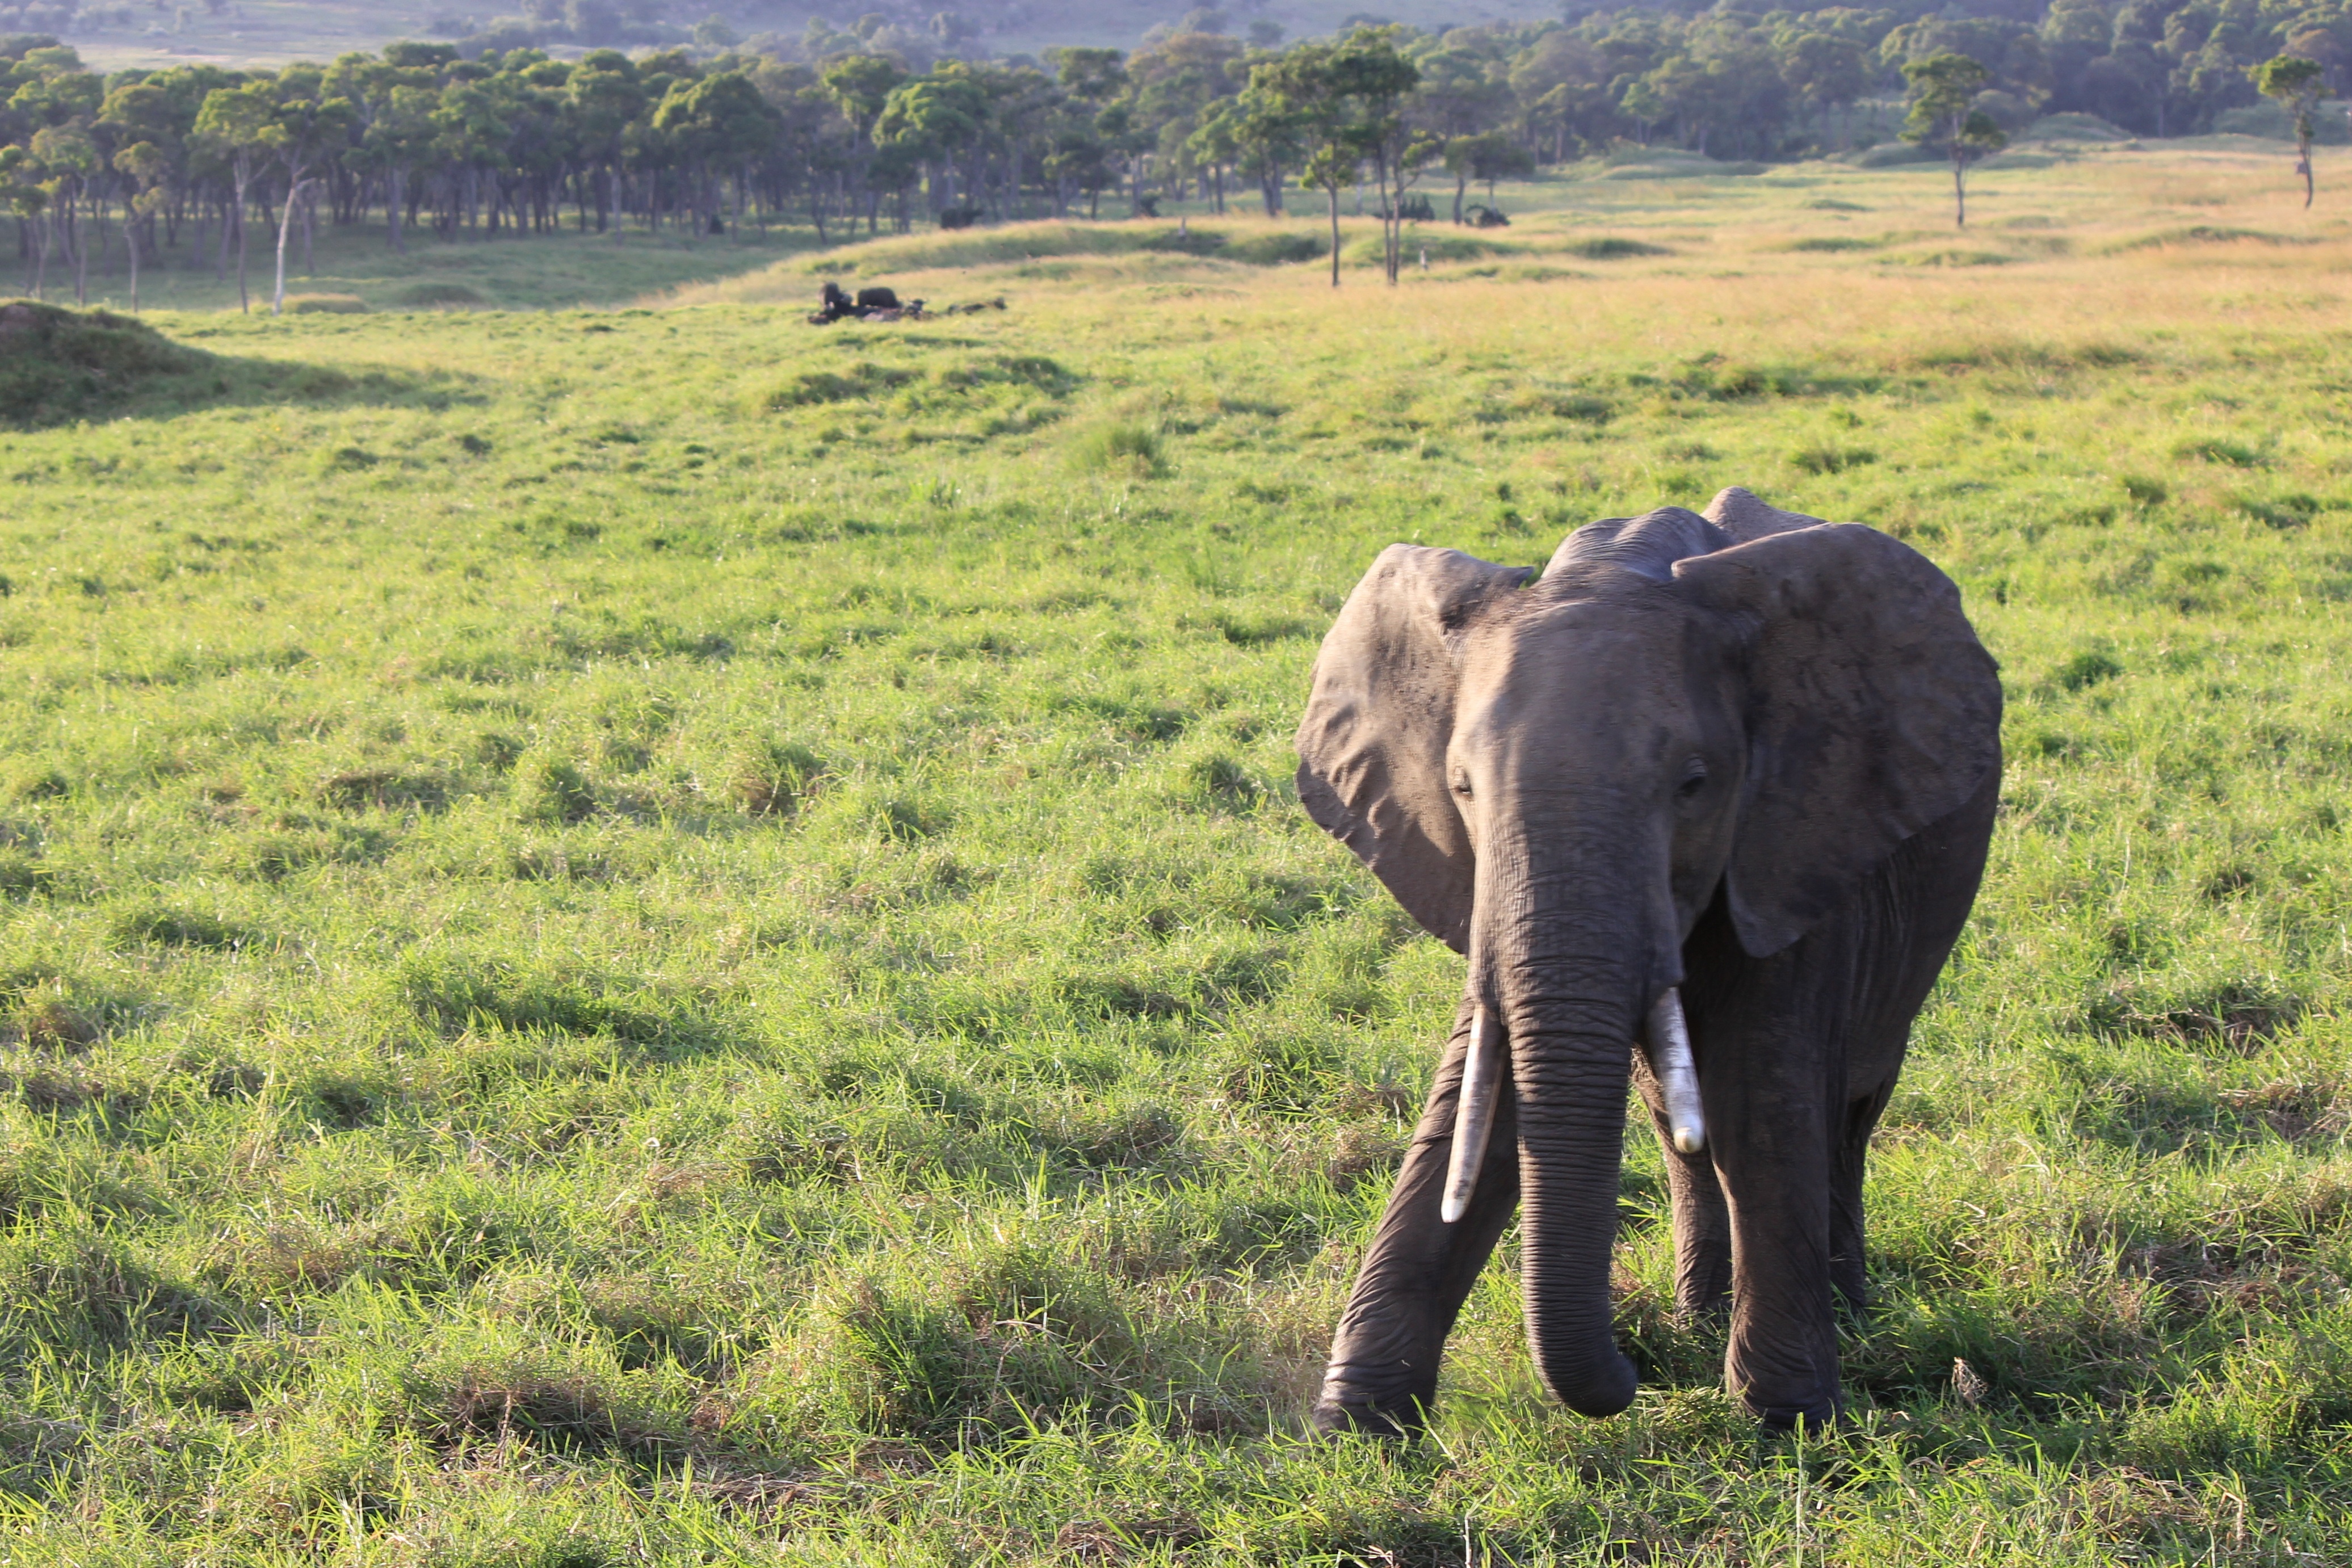
wilderness, meadow, prairie, adventure, wildlife, herd, pasture, grazing, africa, fauna, savanna, plain, elephant, grassland, habitat, safari, ecosystem, steppe, indian elephant, african elephant, natural environment, cattle like mammal, elephants and mammoths